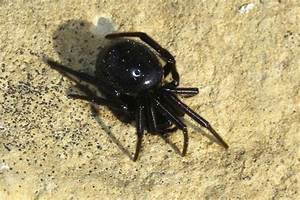
Label: spider